Justus Perthes (publishing company)

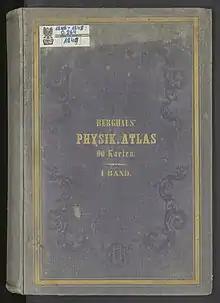
Heinrich Berghaus Physikalischer Atlas, 1849

Between 1833 and 1837 Heinrich Berghaus created the "Atlas von Asien". It was meant as the first part of the never realized project titled "Große Atlas der außereuropäischen Erdteile". The publication not only resulted in the enormous loss of 5,240 Reichsthaler, but also in everlasting fame. As Bernhard Perthes, fourth generation publisher, wrote in 1885: "While the direct profit was absolutely nothing – yes, even worse than that, the firm had to carry this failure for many years - the indirect profit was immense. The "Atlas von Asien" made Justus Perthes at one time world-famous".